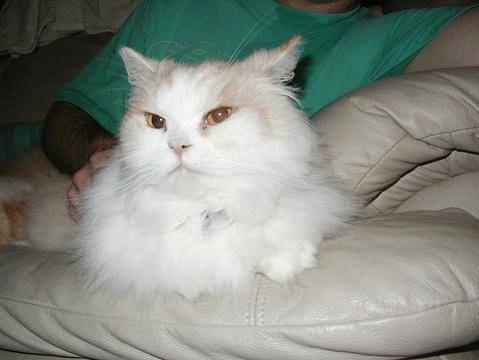
Label: cat